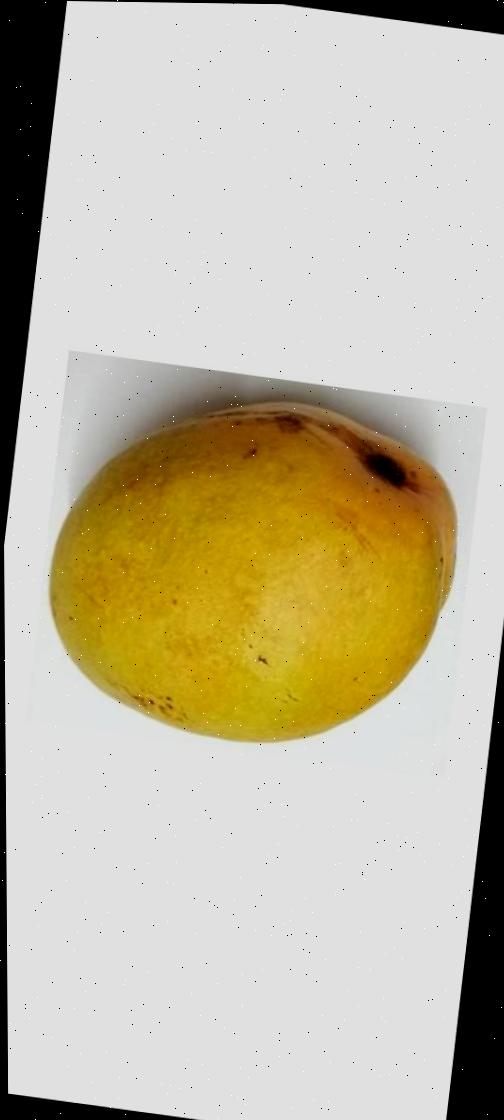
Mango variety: Bari-11